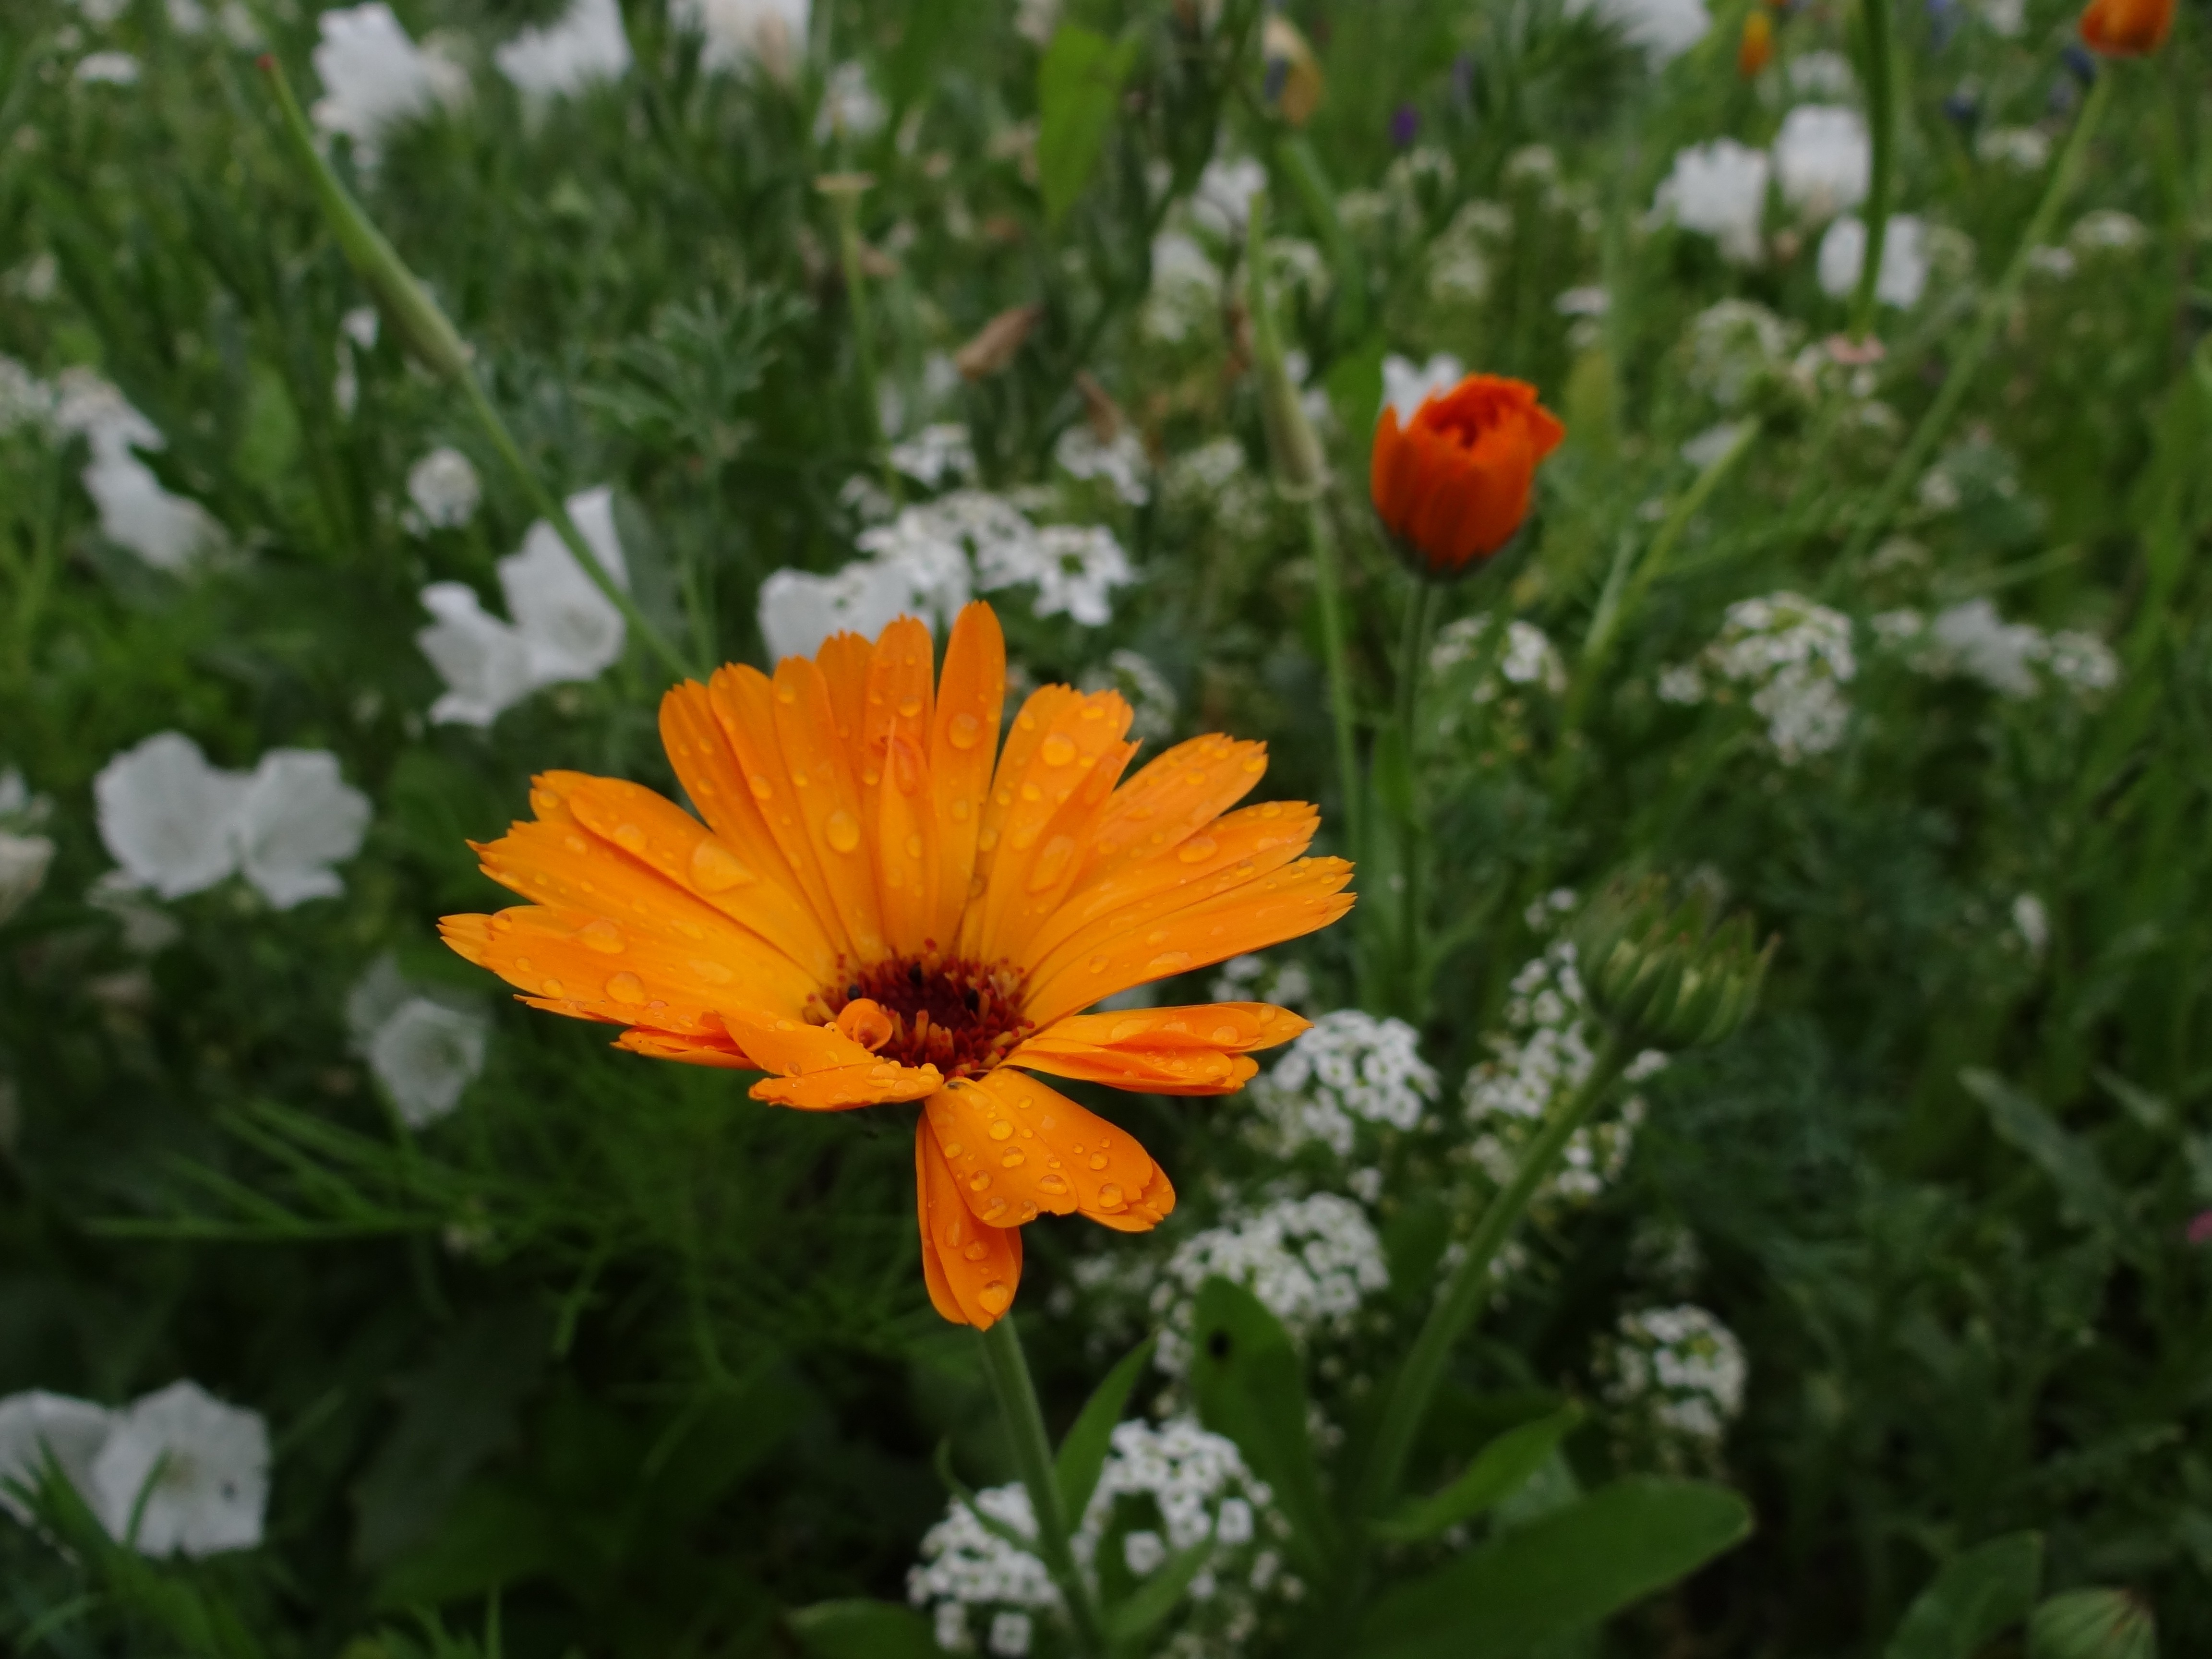
nature, blossom, plant, field, meadow, prairie, flower, petal, bloom, herb, botany, flora, wildflower, flowers, wild flowers, beautiful, poppy, flower meadow, flowering plant, calendula, spring meadow, smock, annual plant, land plant